Tracks (2013 film)

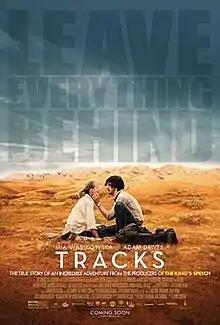
Theatrical release poster

Tracks is a 2013 Australian drama film directed by John Curran and starring Mia Wasikowska and Adam Driver. It is an adaptation of Robyn Davidson's memoir of the same name, chronicling the author's nine-month journey on camels across the Australian desert. It was shown at the 2013 Toronto International Film Festival (Special Presentation) and the 70th Venice International Film Festival 2013 (in Official Competition). It premiered in Australia as the opening film at the Adelaide Film Festival on 10 October 2013. The film has been shown at several other film festivals, including London, Vancouver, Telluride, Dubai, Sydney OpenAir, Dublin and Glasgow.